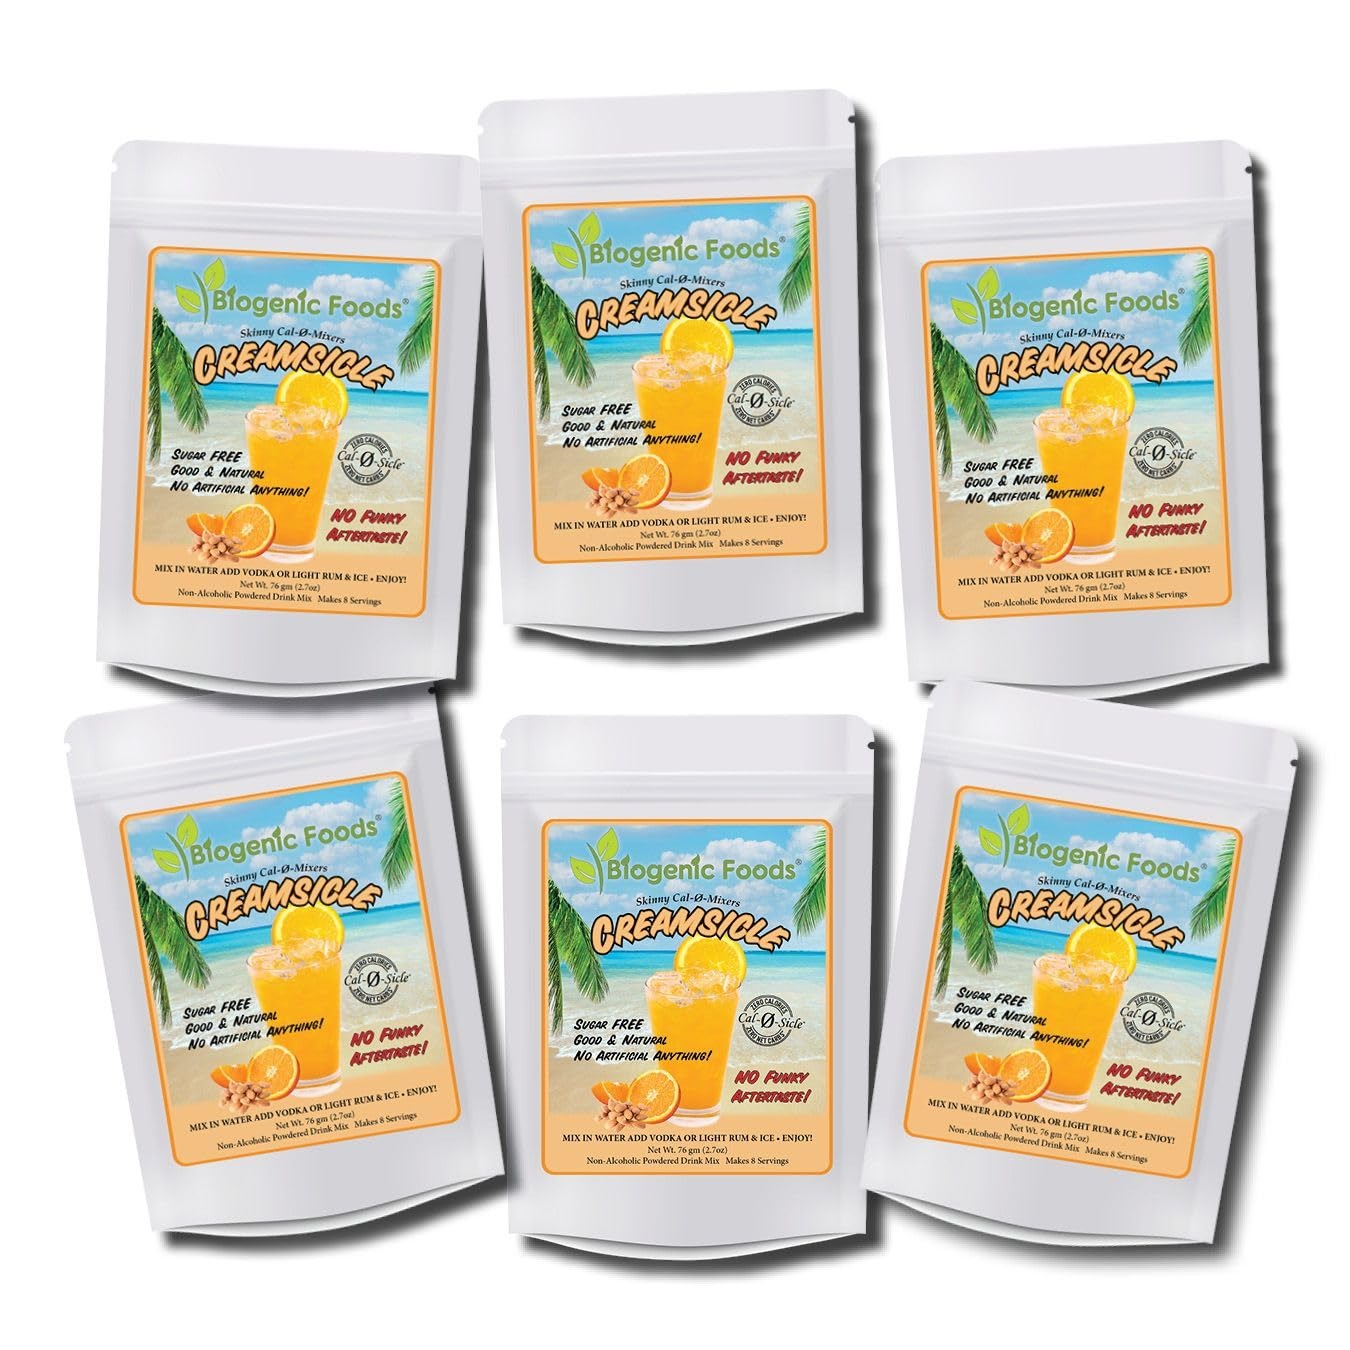
Item Name: Skinny Cal-0-Sicle - Zero Calorie All Natural Creamsicle Cocktail Mix Powder - (2.7 Oz) pack of 6
Bullet Point 1: Classic Creamsicle Flavor – Enjoy a smooth, citrusy, and creamy cocktail mix inspired by the nostalgic creamsicle treat. 6 packs includes 48 servings.
Bullet Point 2: Sugar-Free & Zero Calories – A flavorful drink mix made without added sugar, artificial sweeteners, or preservatives.
Bullet Point 3: With Prebiotic Fiber & Vitamin C – Each serving includes prebiotic fiber and a source of Vitamin C for a refreshing experience.
Bullet Point 4: Premium Ingredients & GMO-Free – Crafted with carefully selected, high-quality ingredients for a clean and delicious beverage.
Bullet Point 5: Featured in Media – Seen on Fox 26 News, The Hot Mixology Show, The Las Vegas Nightclub & Bar Show, and more.
Product Description: The Skinny Cal-0-Sicle Creamsicle Cocktail Mix is a naturally flavored, sugar-free, and zero-calorie drink mix designed to complement your favorite beverages. Made without artificial sweeteners, preservatives, or additives, it offers a balanced and refreshing taste. Each serving includes 1 gram of pre-biotic fiber and a source of Vitamin C. Our Skinny Cal-0-Sicle mix is GMO-free and crafted with carefully selected ingredients. The Skinny Cal-0-Sicle has been featured on Fox 26 News, The Hot Mixology Show, The Las Vegas Nightclub & Bar Show, and in various publications. For additional product details, usage suggestions, and technical data, please refer to the product label.
Value: nan
Unit: None

Price: 38.99